Mymensingh Zilla School

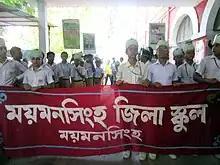
MZS Students

Mymensingh Zilla School was established in 1846 as an English-medium institution named Hardinge School, under the supervision of Mr. F. B. Camp, the then Deputy Collector of the East India Company. On 3 November 1853, it was re-established as a full-fledged English-medium school near Kachari (present-day Laboratory School). The school no longer operates as an English-medium institution; it now follows the national curriculum of Bangladesh, with Bengali as the medium of instruction. Bhagawan Chandra Bose, father of the renowned scientist Jagadish Chandra Bose, served as the first headmaster of the school.